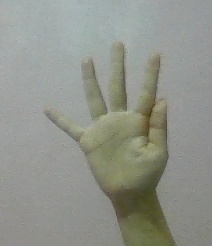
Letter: sheen